Buffalo Bulls

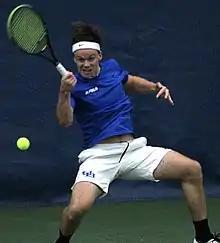
A Buffalo men's tennis player participating in a match in 2019

The Buffalo Bulls football team is a member of the Division I Football Bowl Subdivision, having joined in 1998.